Freddie Blassie

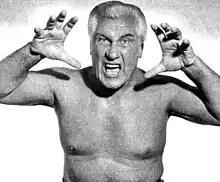
Blassie,

Frederick Kenneth Blassie (February 8, 1918 – June 2, 2003) was an American professional wrestler and manager, known by the ring name "Classy" Freddie Blassie. Renowned as "The Hollywood Fashion Plate", was a one-time NWA World Junior Heavyweight Champion, and was inducted into the WWF Hall of Fame in 1994. He is regarded as one of the greatest wrestling heels, or villains, of all time.